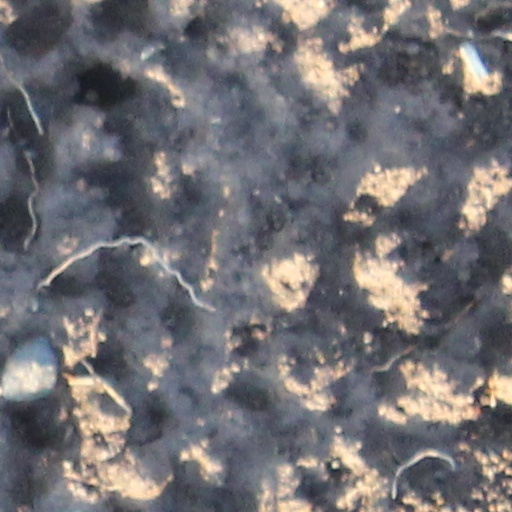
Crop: wheat